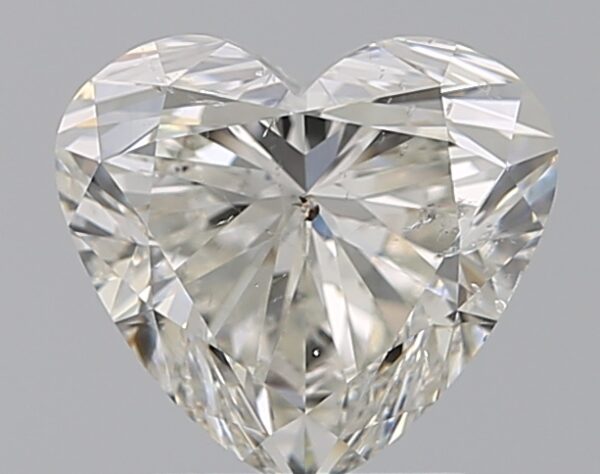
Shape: heart
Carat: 2
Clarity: SI2
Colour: J
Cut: EX
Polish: EX
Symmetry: EX
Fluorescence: N
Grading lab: GIA
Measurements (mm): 7.65 x 8.45 x 5.1